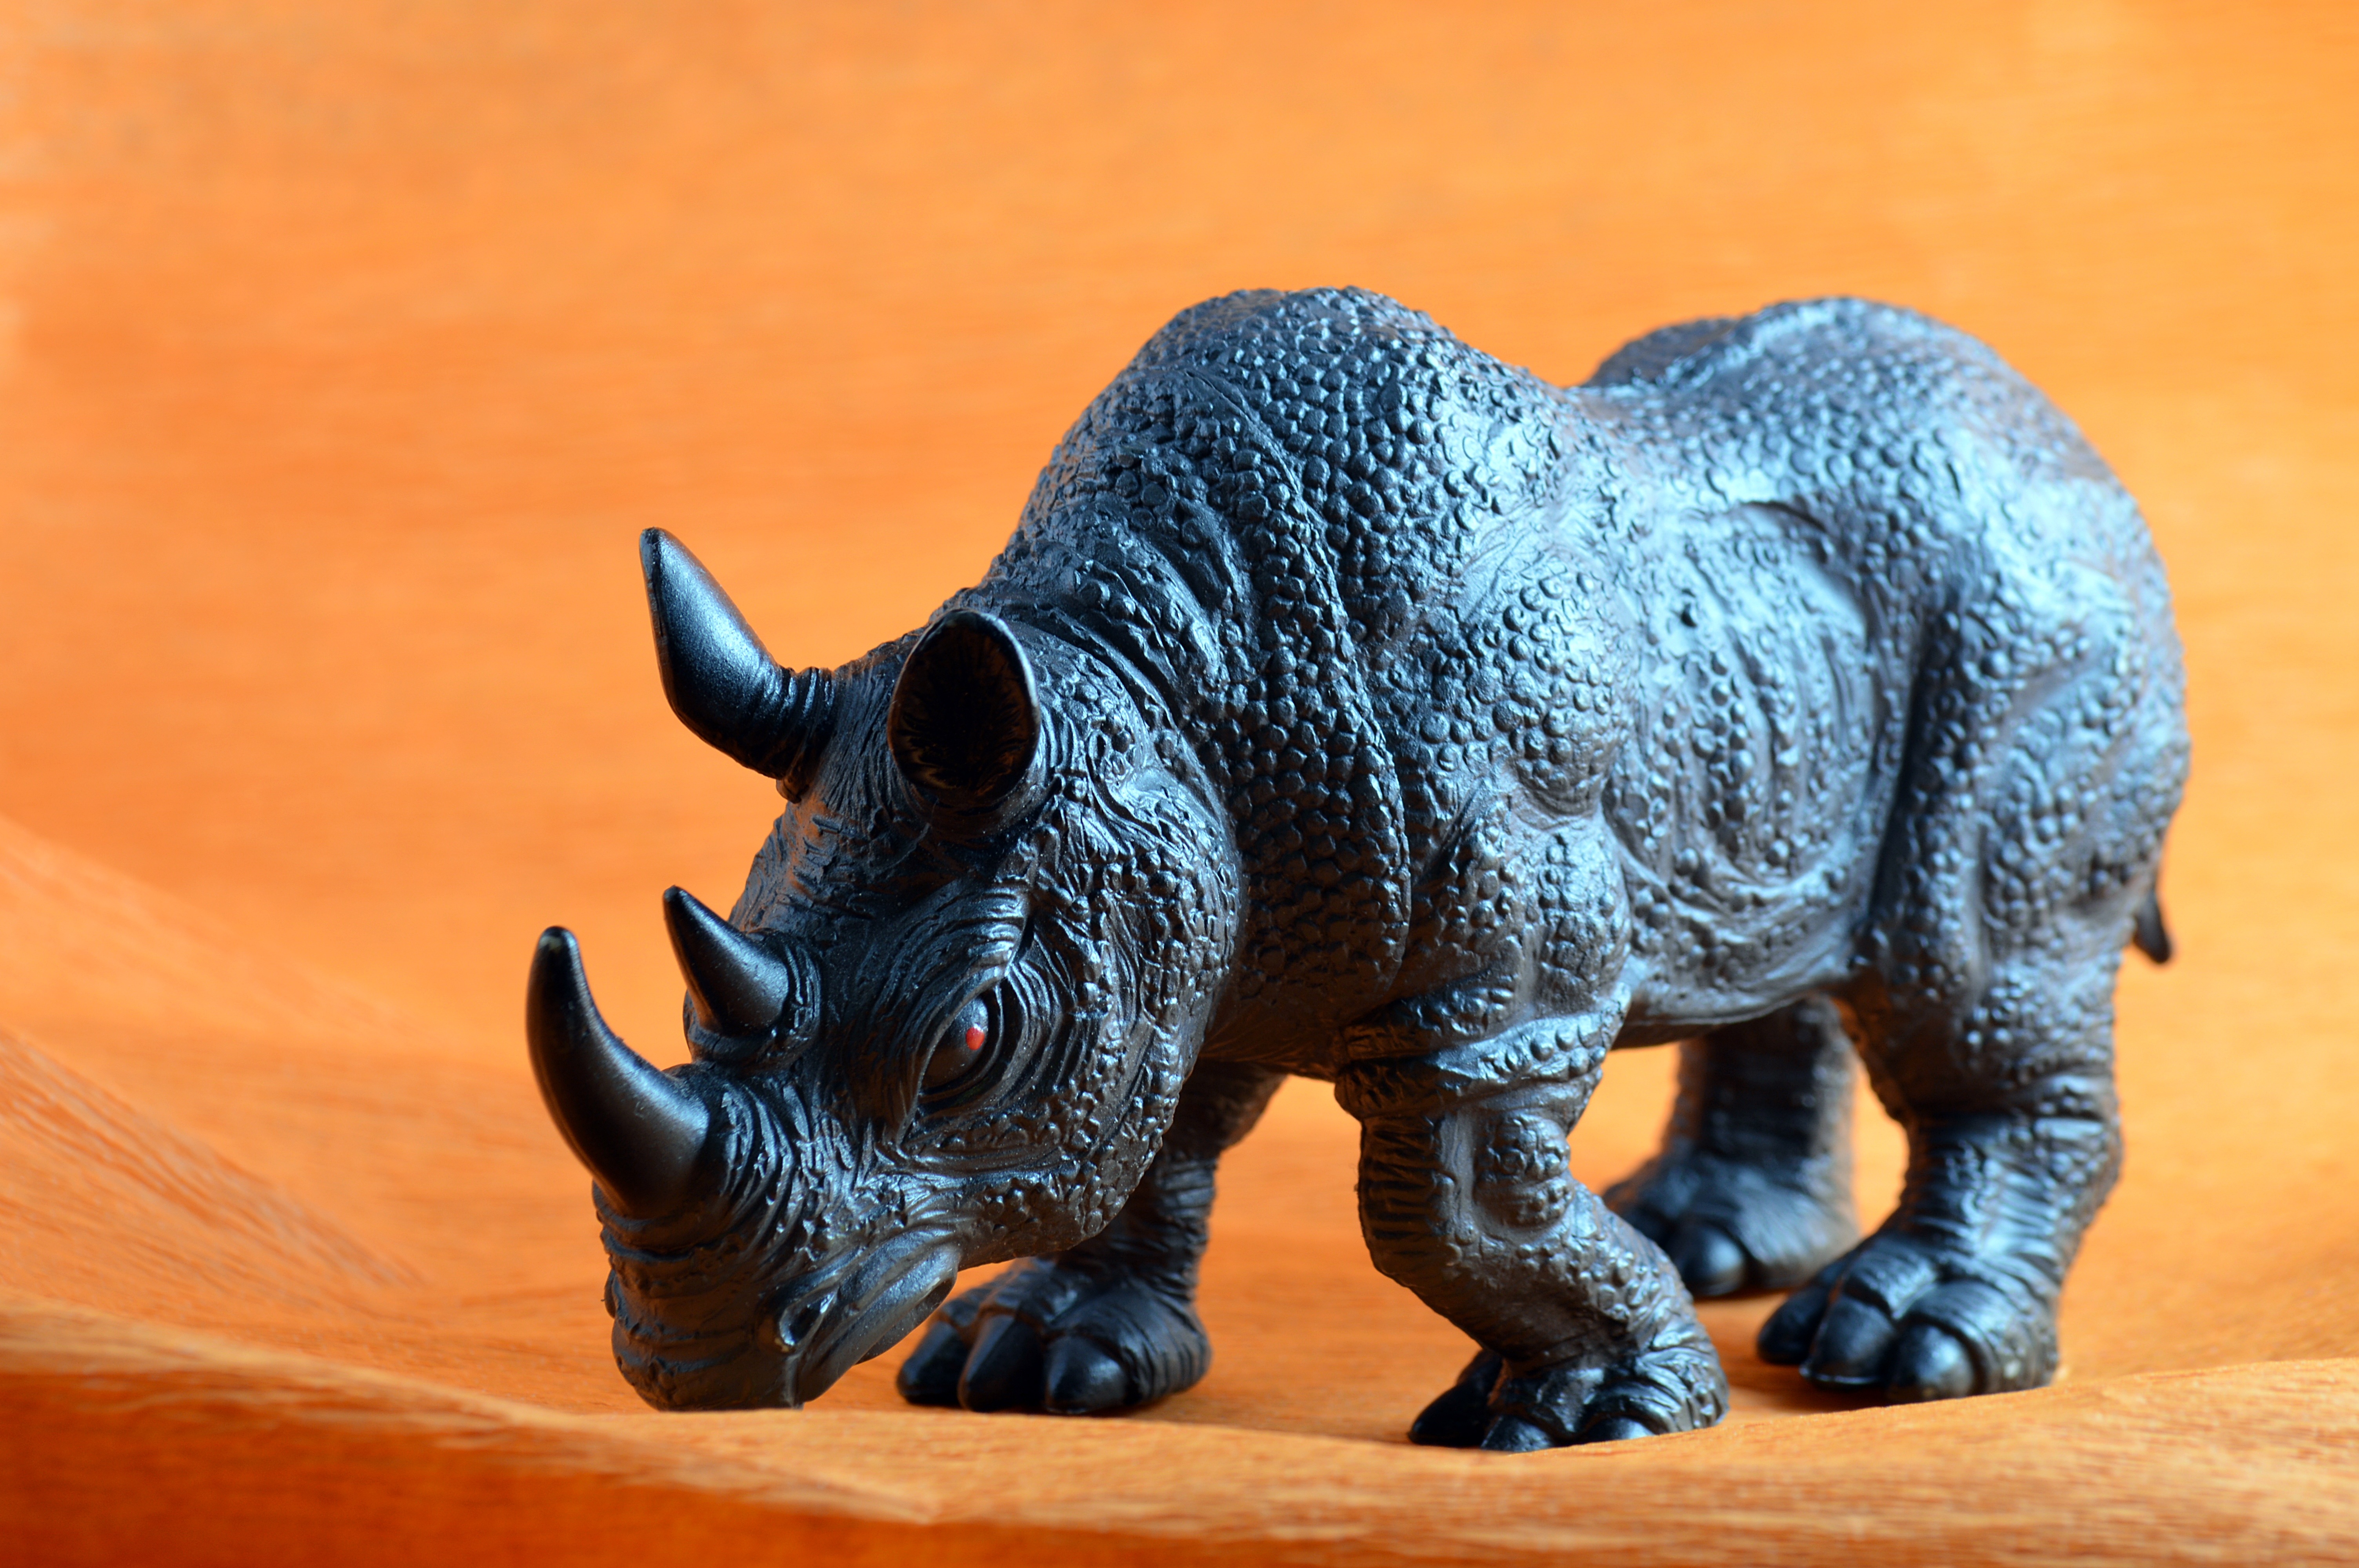
statue, toy, close up, rhino, sculpture, art, children, carving, wild animals